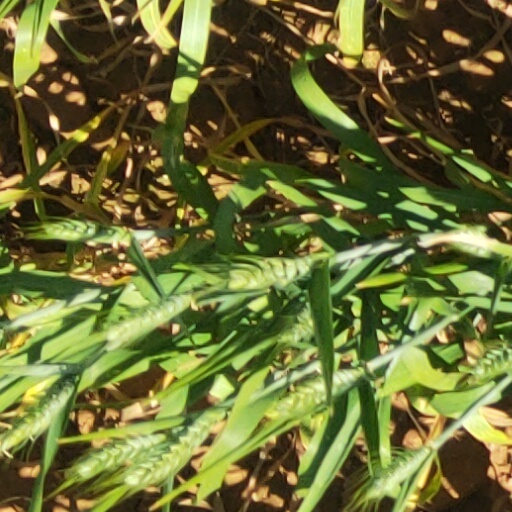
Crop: wheat